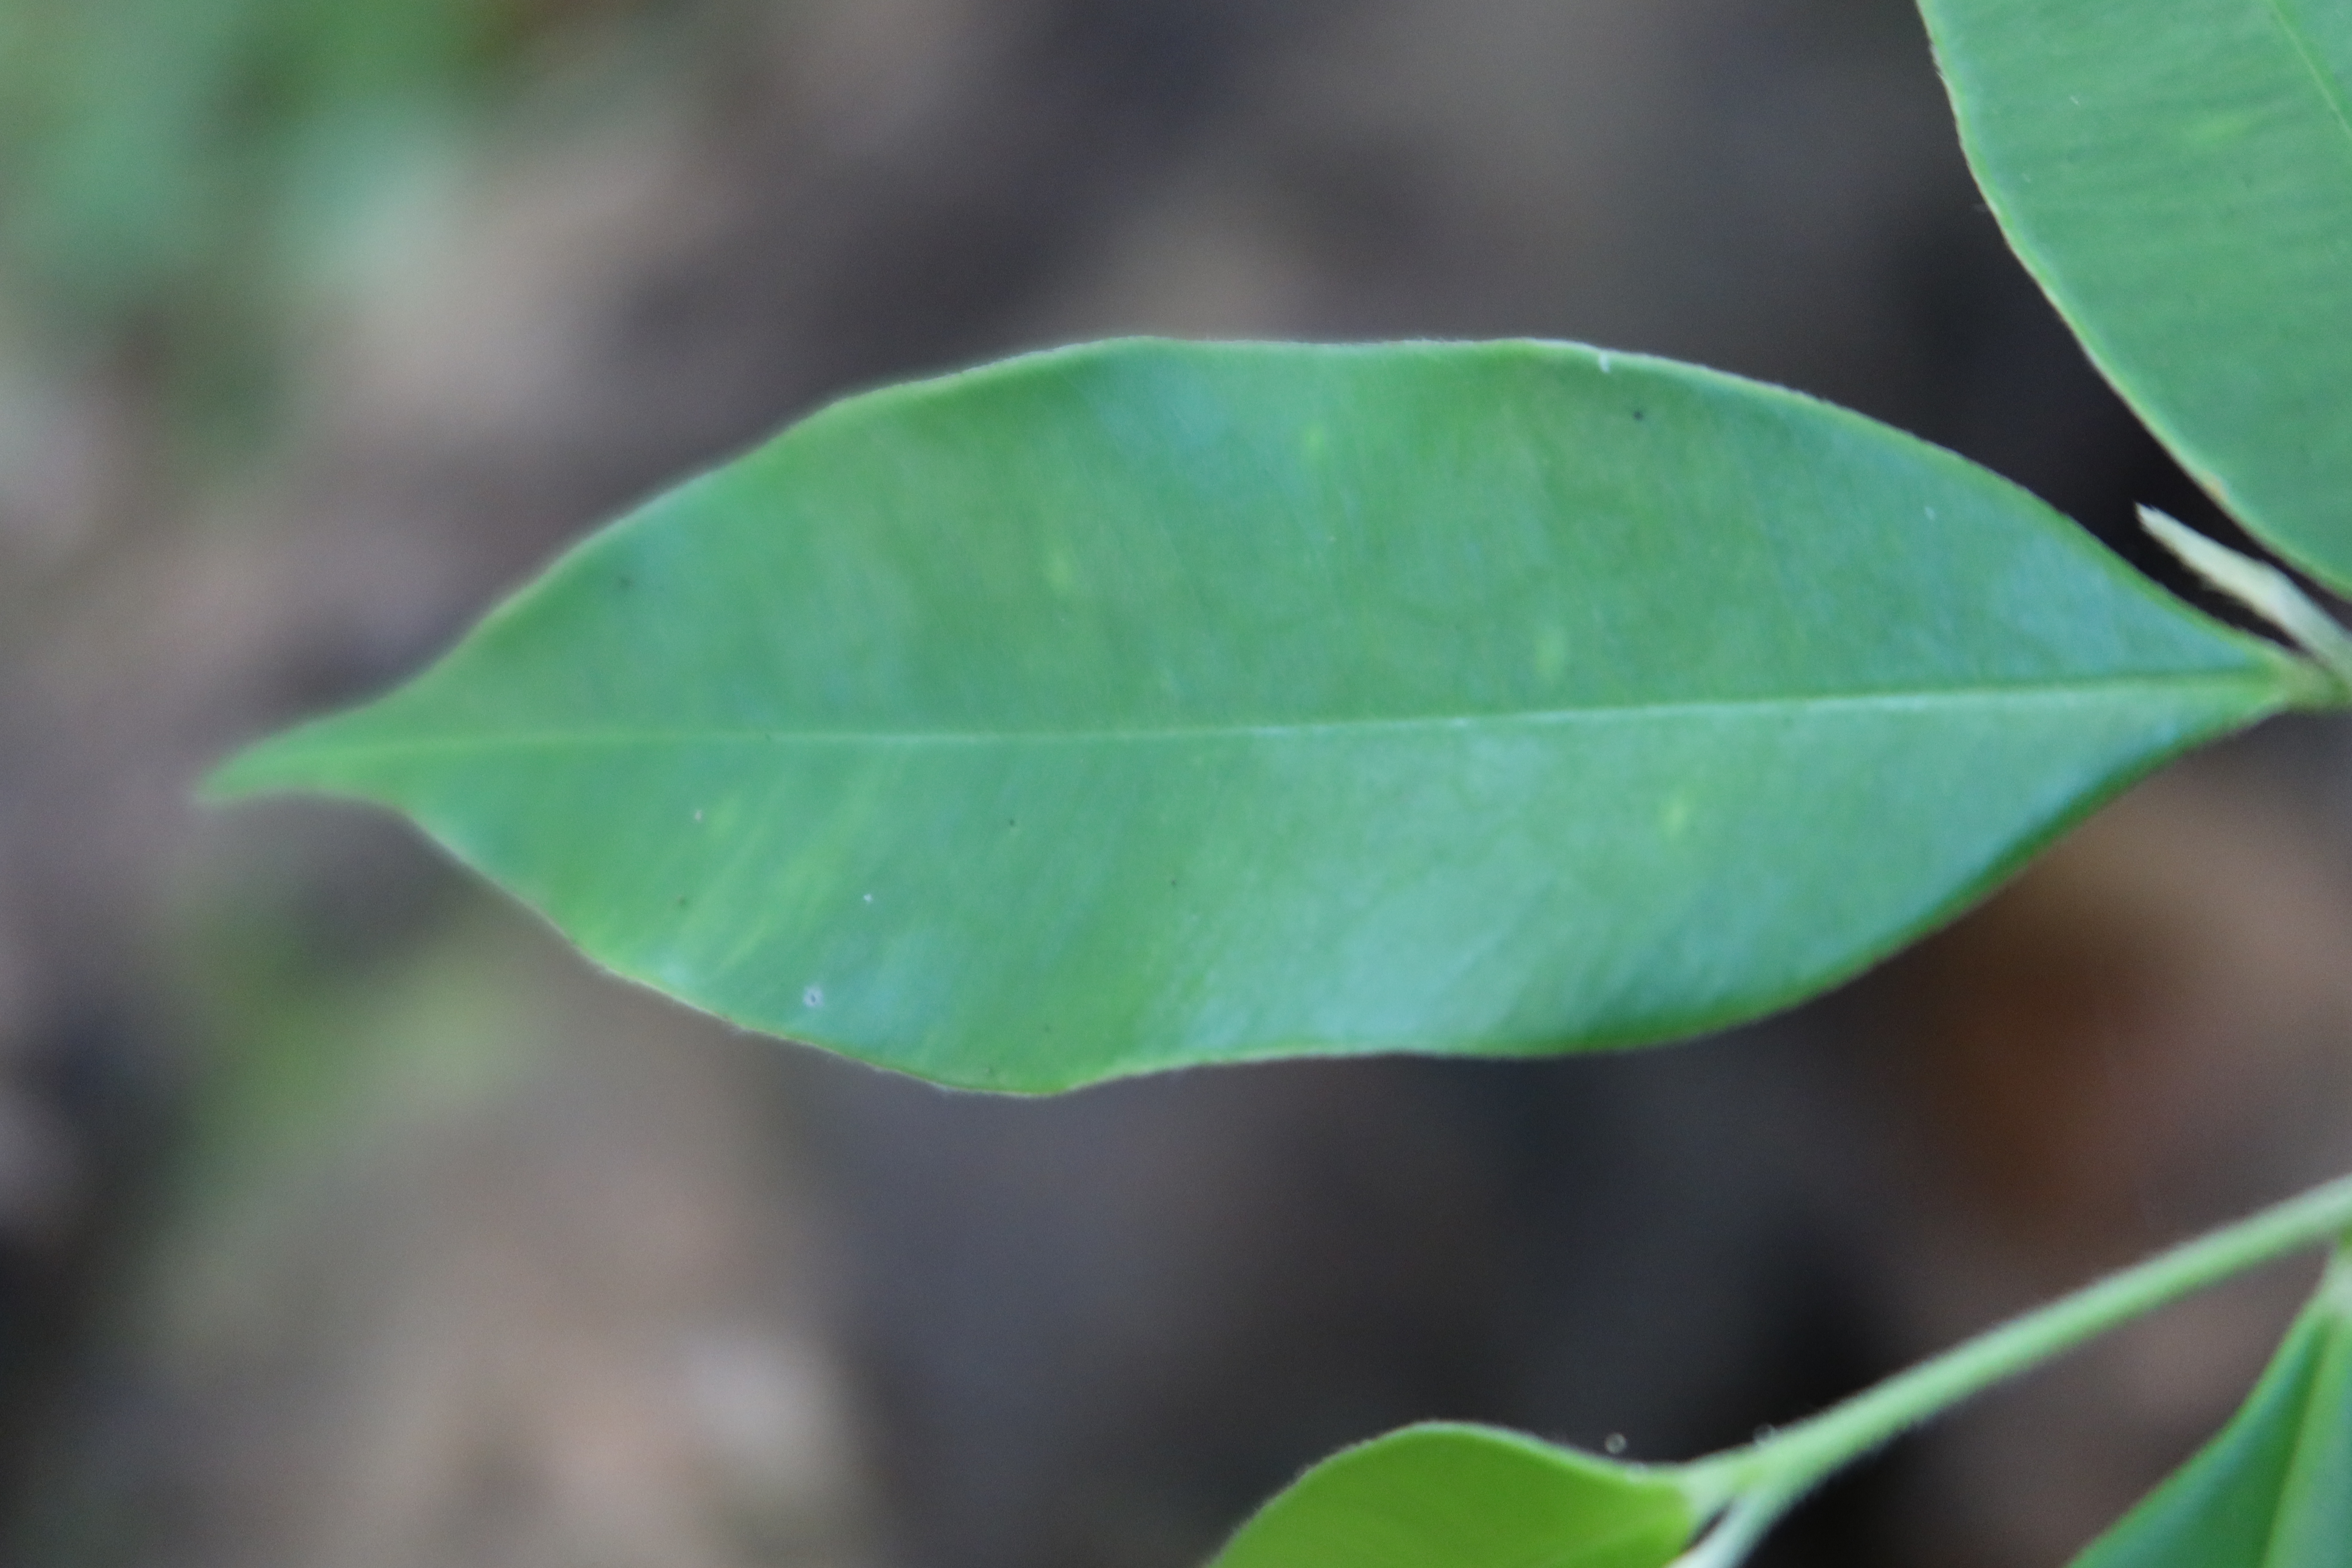
Label: Healthy